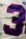
Number: 3